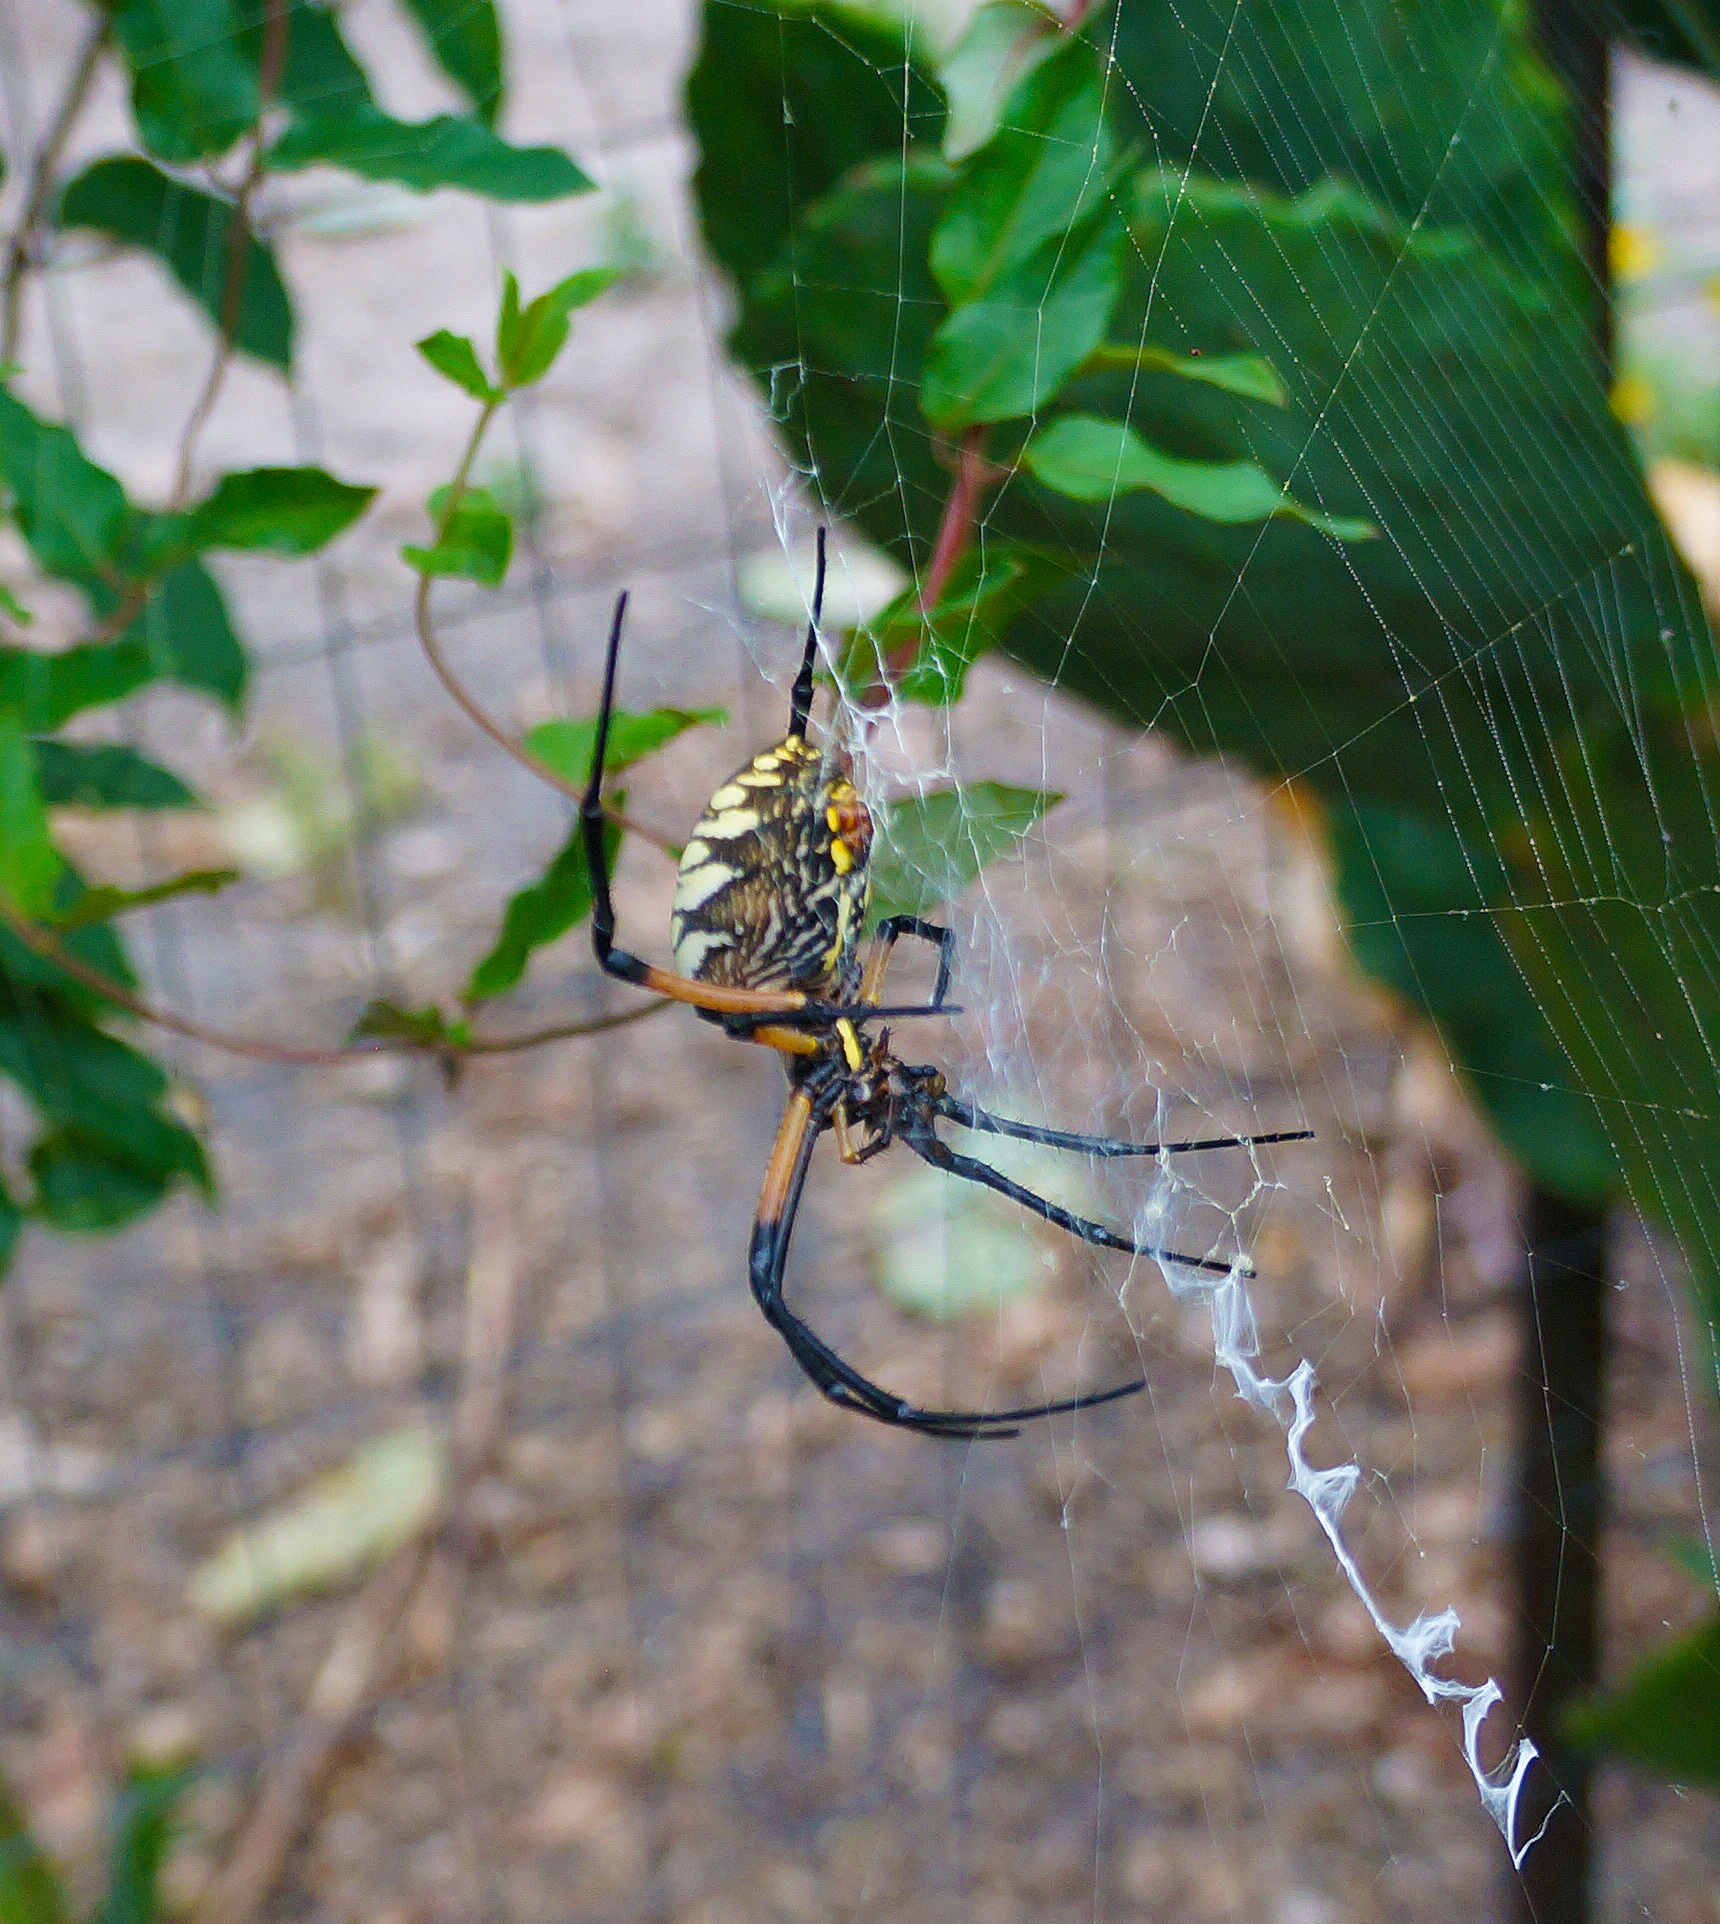
nature, branch, leaf, wildlife, green, insect, fauna, invertebrate, spider, arachnid, macro photography, arthropod, orb weaver spider